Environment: real
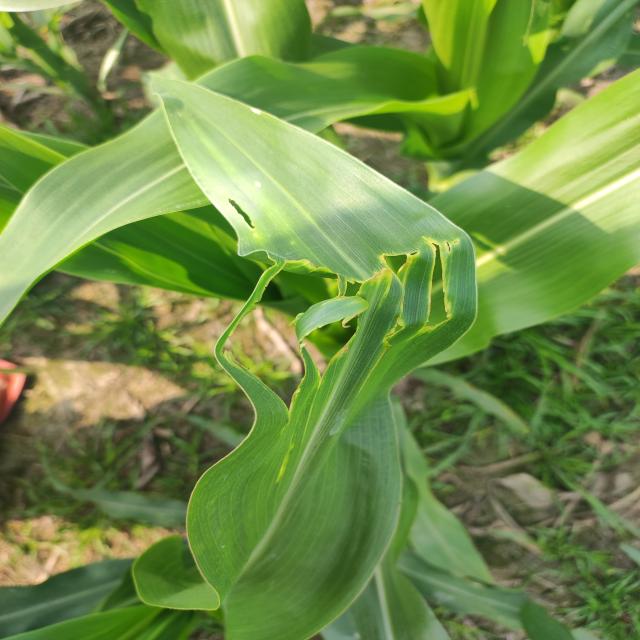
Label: fall_armyworm